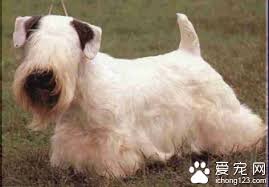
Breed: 211-n000058-Sealyham_terrier